List of Vuelta a España general classification winners

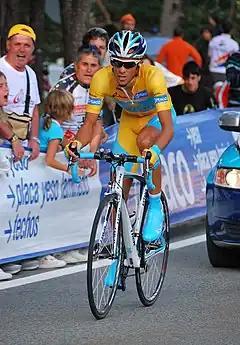
Alberto Contador in the gold jersey, which was replaced by a red jersey for 2010, representing the leader in the general classification.

The Vuelta a España was established in 1935 by the newspaper "Informaciones" following on from the success of the Tour de France and Giro d'Italia which had also been established by newspapers. The first race was won by Gustaaf Deloor, who won again the following year. The Vuelta was suspended for four years from 1937 to 1940 due to the Spanish Civil War. The first race after the civil war in 1941 was won by Julián Berrendero, who also won the following year. The Vuelta was suspended between 1943 and 1944 due to the Second World War. Delio Rodríguez won the first Vuelta after the war, Spanish riders won two more Vueltas in 1946 and 1948. The Vuelta was not held in 1949. Emilio Rodríguez was the victor in 1950, before the Vuelta was suspended from 1951 to 1954 as Spain's isolation during this period led to dwindling international interest in the race.